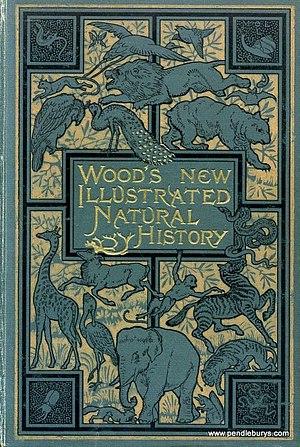
Wood’s New Illustrated Natural History J G.Wood 1893
La première de couverture est la première page extérieure d'un livre. Elle est aussi appelée « plat de devant » dans le cas des livres cartonnés. Elle n'est pas numérotée et accueille généralement le titre et le nom de l'auteur de l'ouvrage. Il ne faut pas la confondre avec la 4ᵉ de couverture.